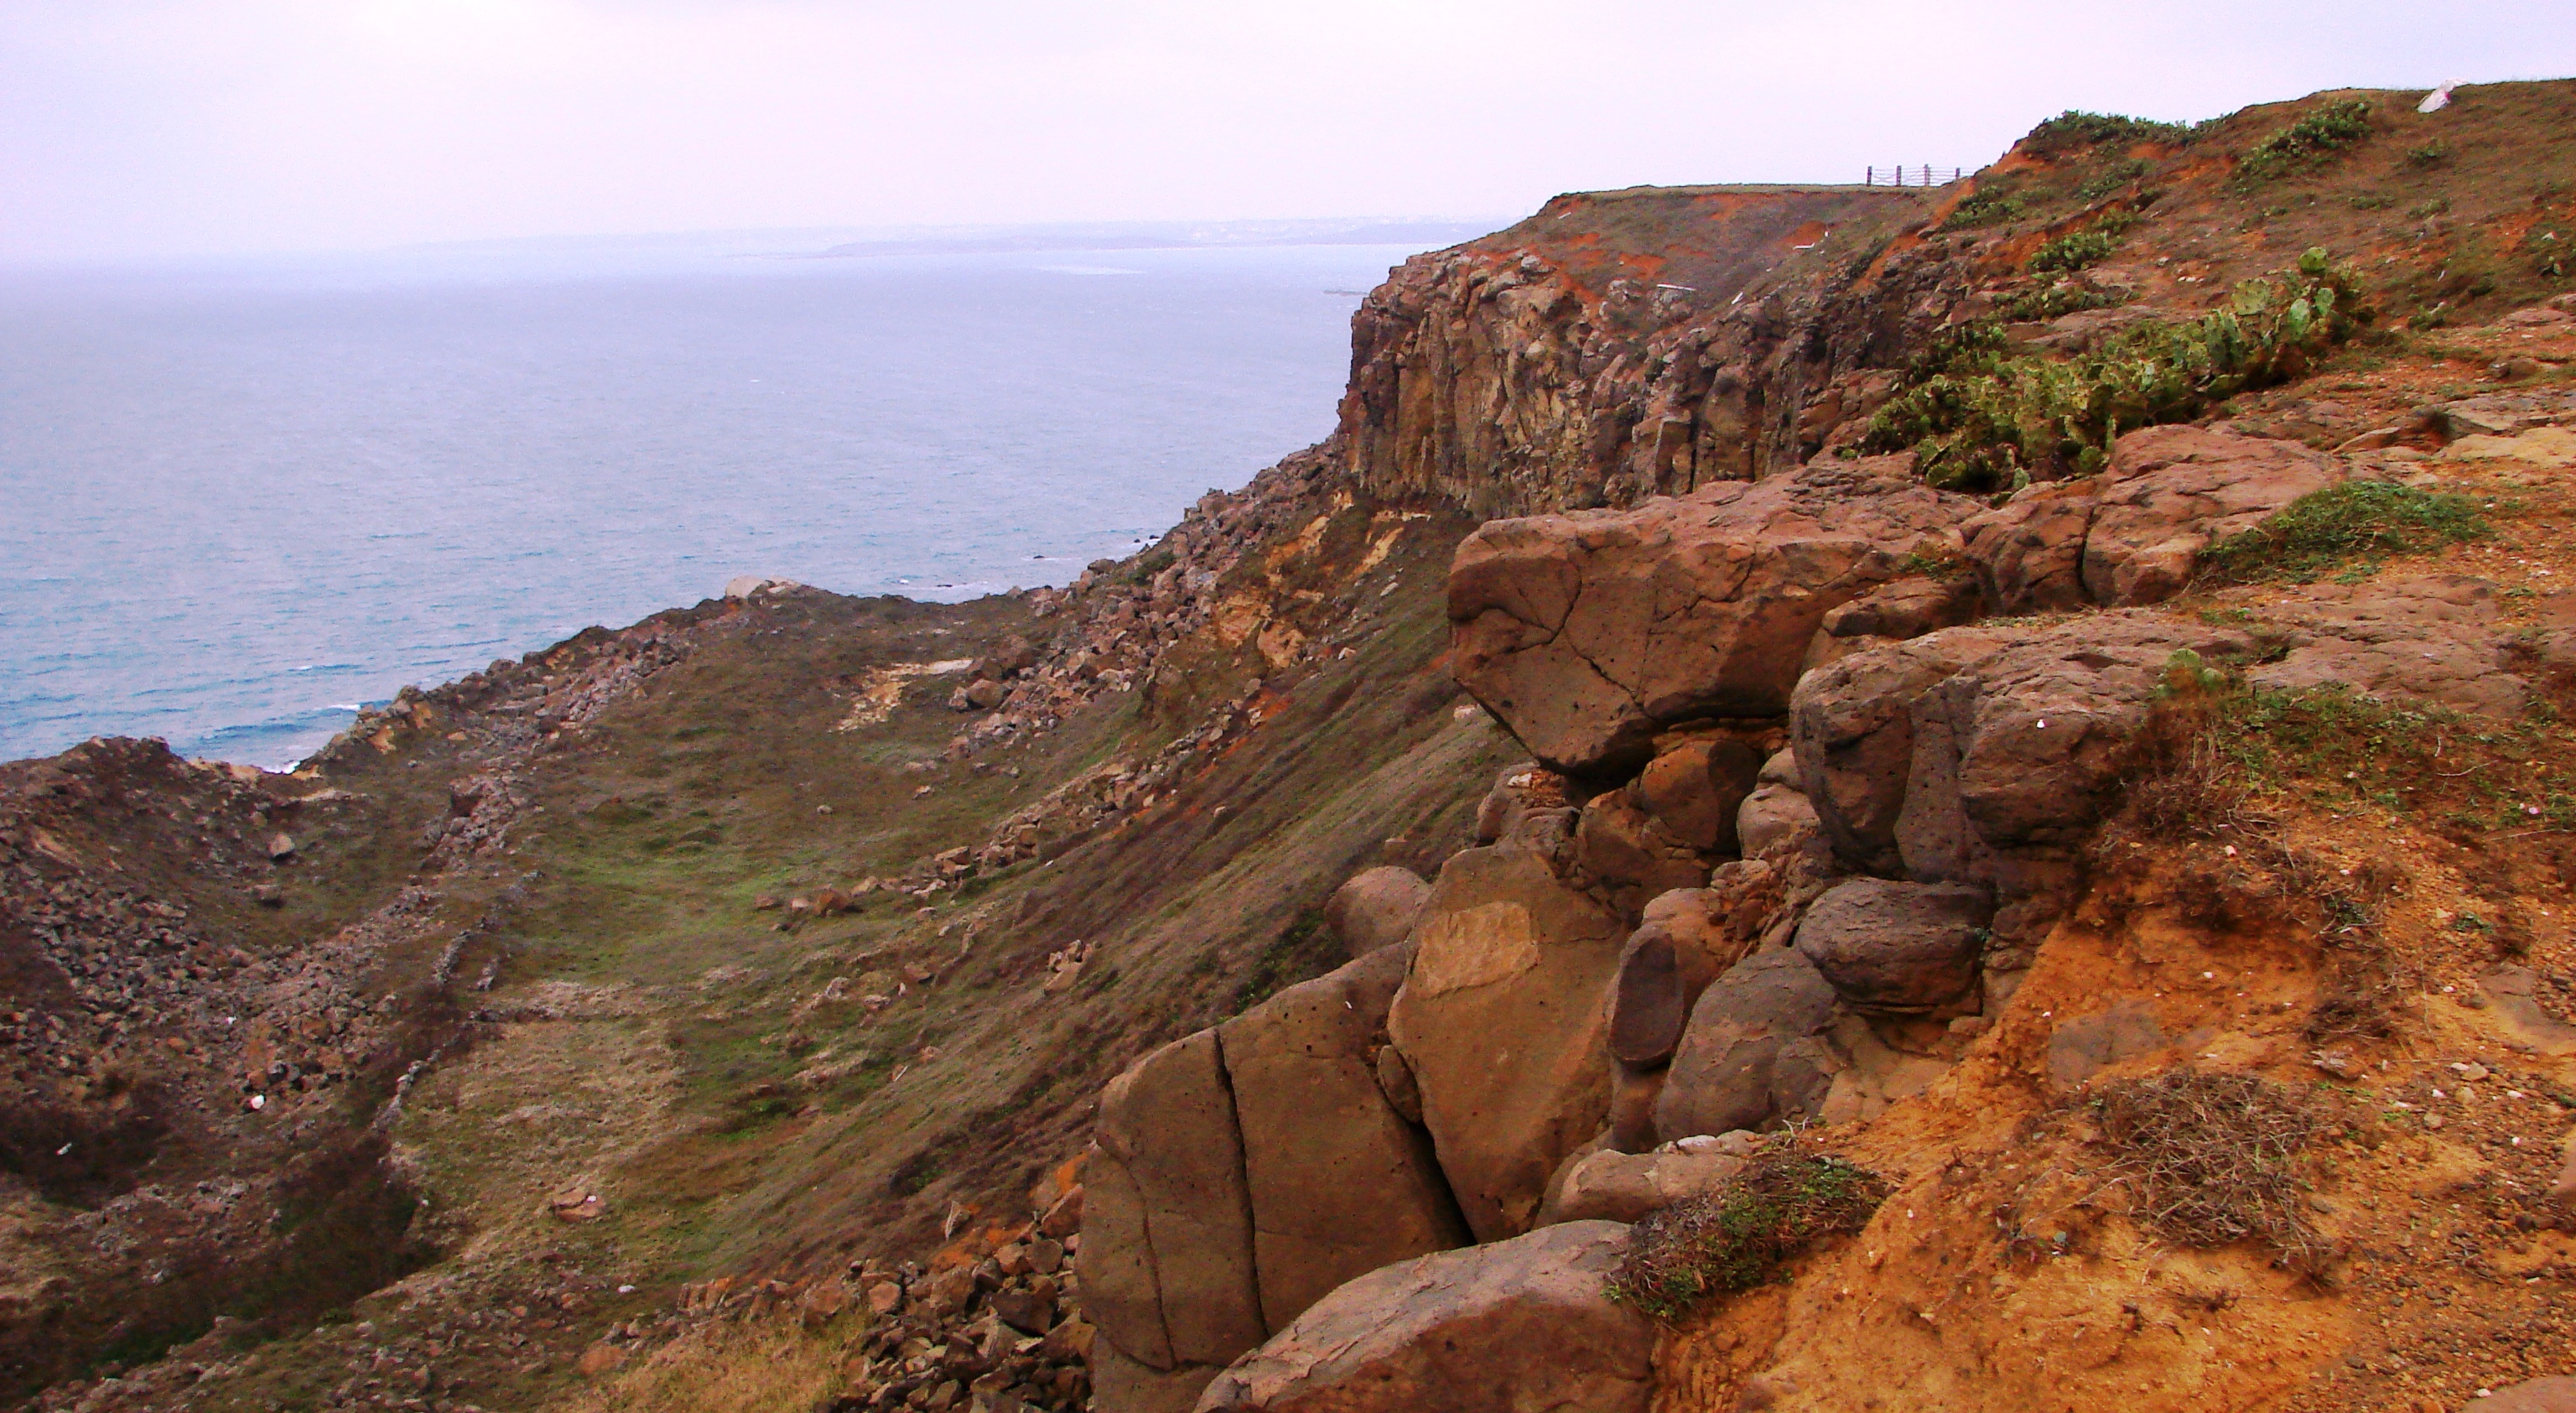
basalt, cliff, sea, shore, penghu, island, taiwan, rock, coast, klippe, headland, coastal and oceanic landforms, outcrop, terrain, promontory, cape, formation, geology, landscape, bedrock, escarpment, hill, mountain, bay, Raised beach, ocean, national park